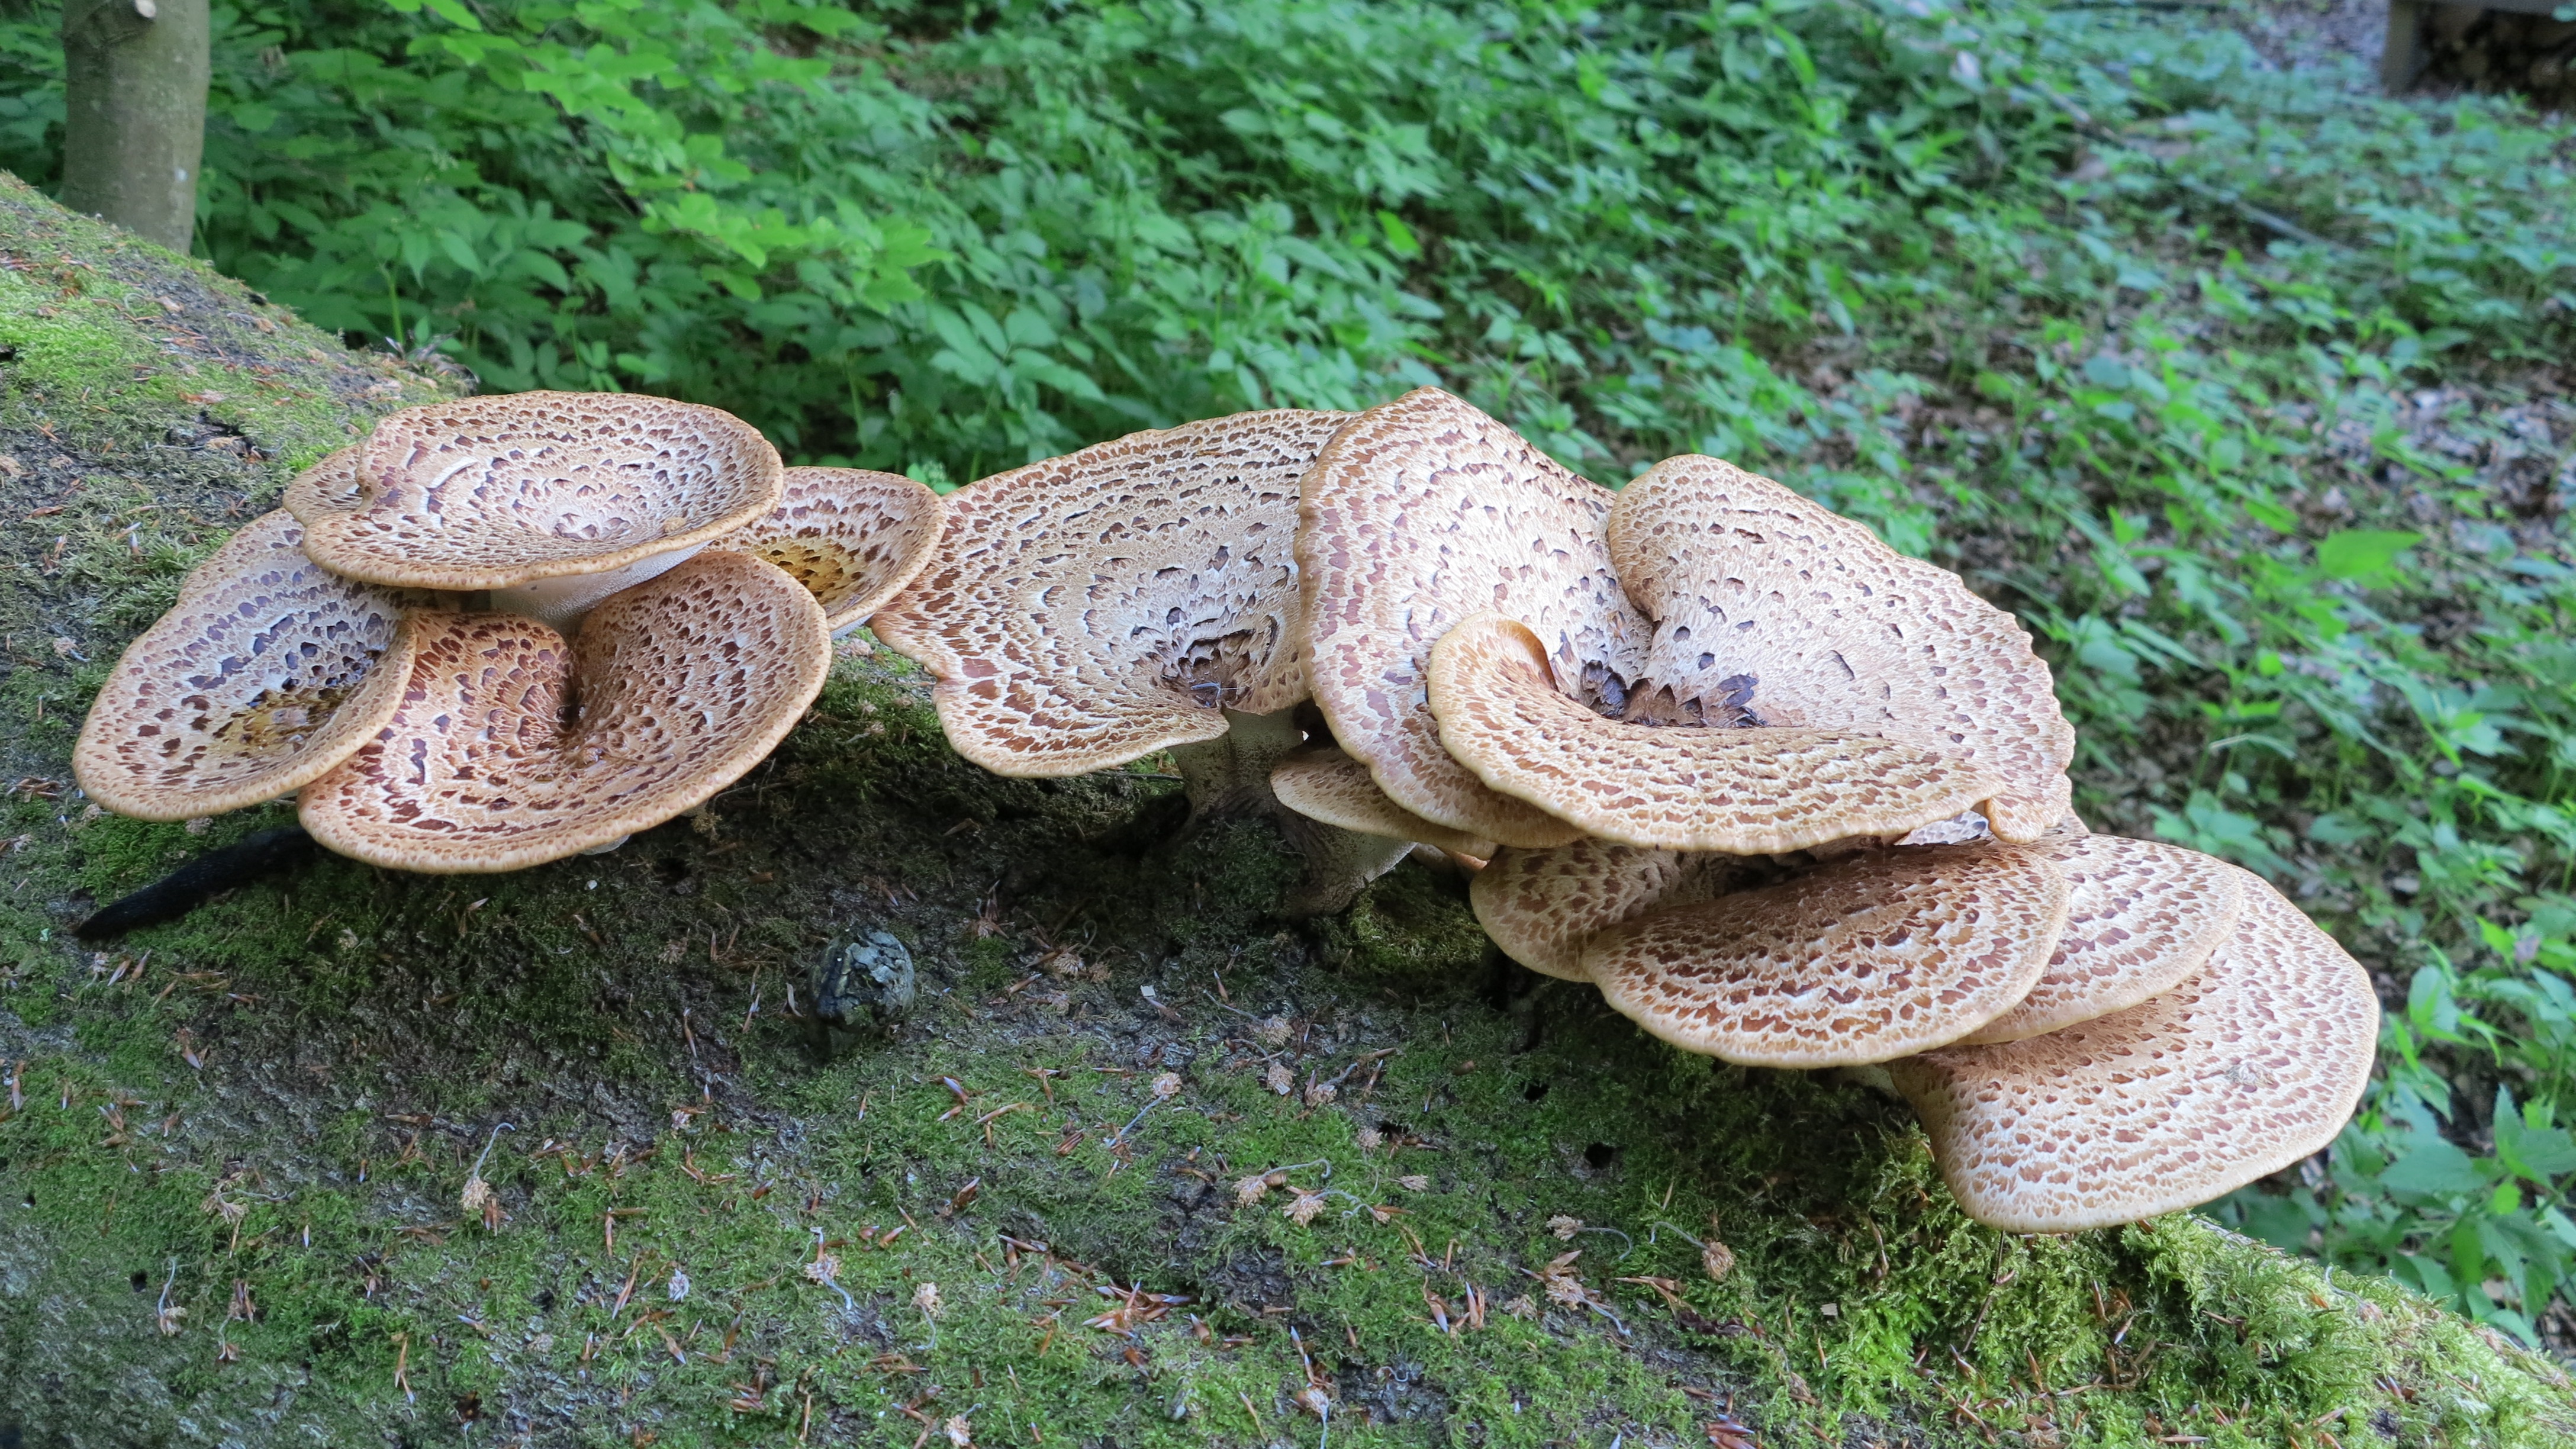
forest, reptile, mushrooms, beech, tree fungi, medicinal mushroom